Luis Mansilla

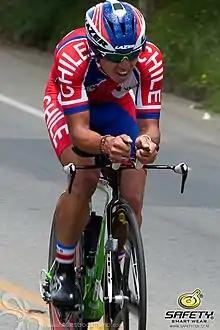

Luis Miguel Mansilla Almonacid (born 26 July 1986, Puerto Natales, died 10 May 2021) was a Chilean track and road cyclist. At the 2012 Summer Olympics, he competed in the omnium.